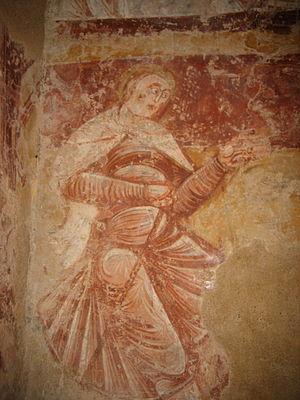
Le pauvre Lazare
Les fresques de l'église Saint-Martin de Vic sont le décor peint qui s'étend sur le chœur et l'abside de l'église Saint-Martin de Vic. Ces fresques uniques font la célébrité de l'église et du lieu. Elles ont été reconstituées à l'identique en deux lieux très différents : à la Cité de l'architecture et du patrimoine de Paris et à Naruto au Japon au Musée d'art Ōtsuka.